Gestel, Netherlands

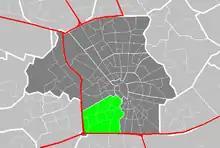
Map of Eindhoven, with Gestel in green

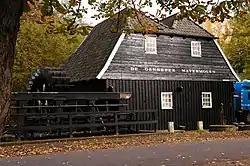
Watermill at Gennep, in Gestel

Gestel is a borough in the southwestern part of the city of Eindhoven, Netherlands. Gestel used to be a separate village, and until 1920 was part of the separate municipality of Gestel en Blaarthem.